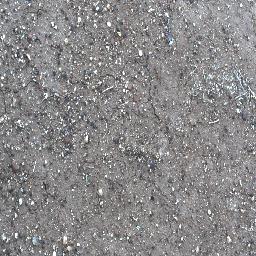
Label: negative